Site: brandenburg
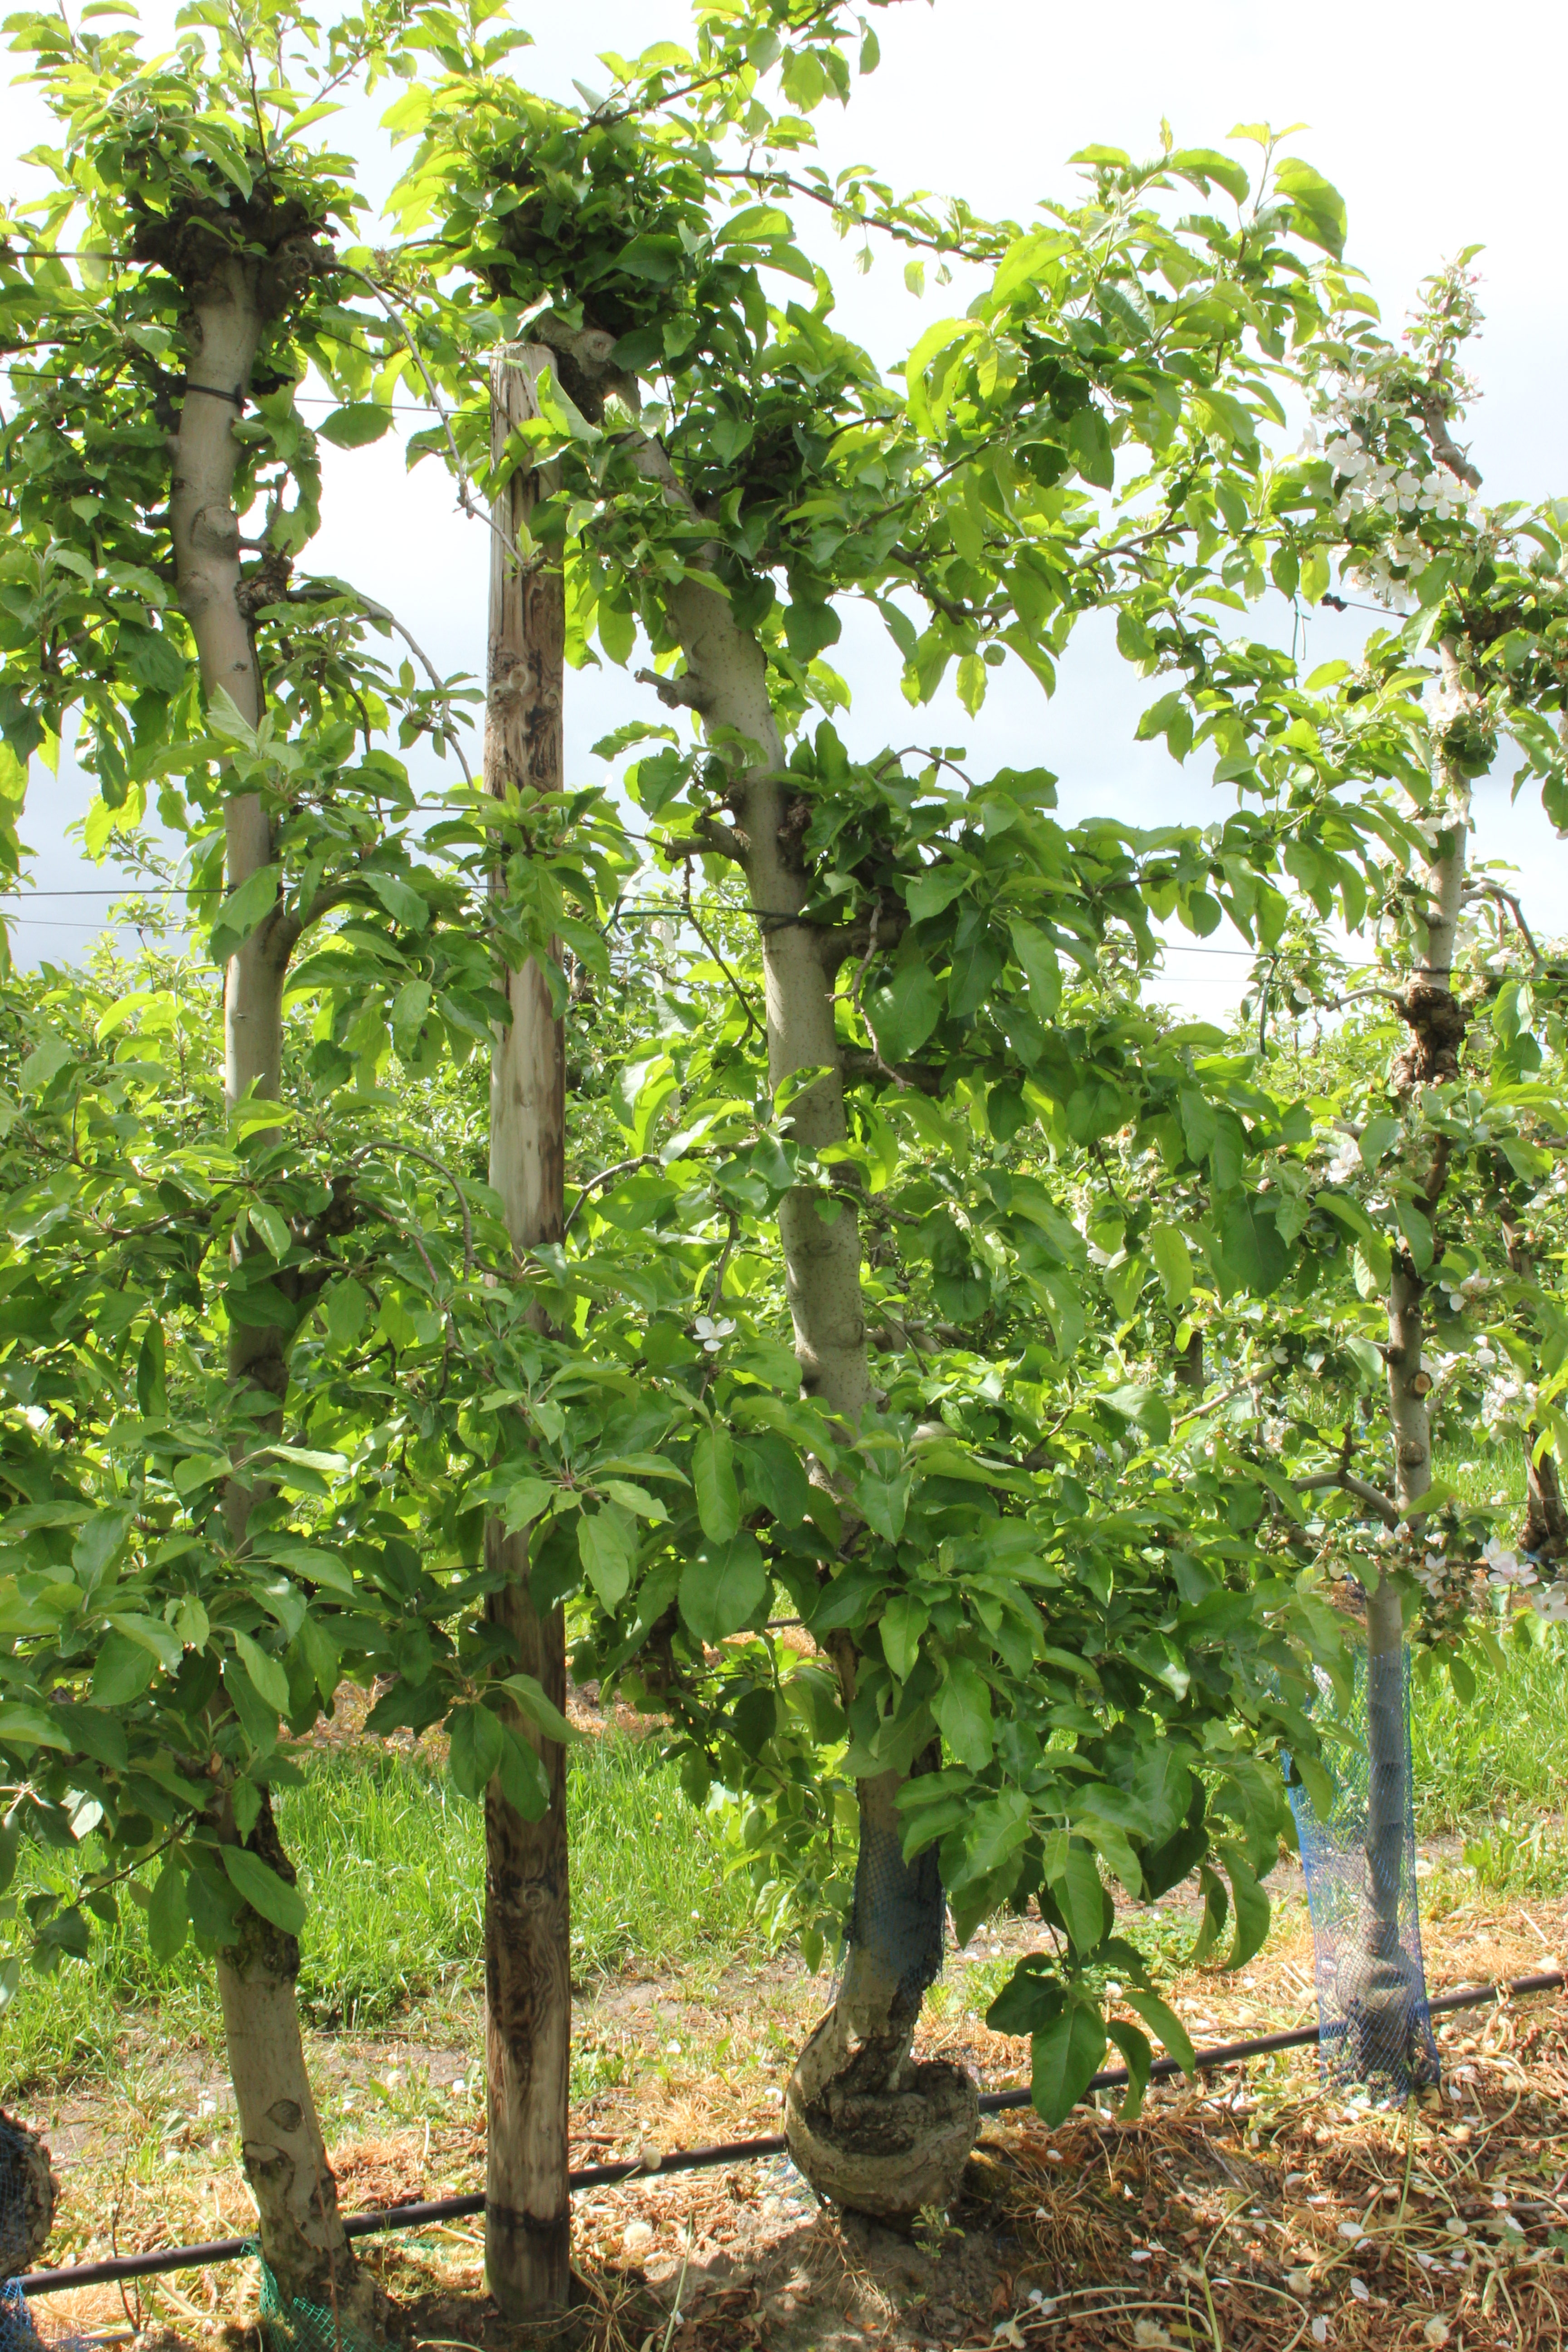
Growth stage (BBCH 67): Flowering